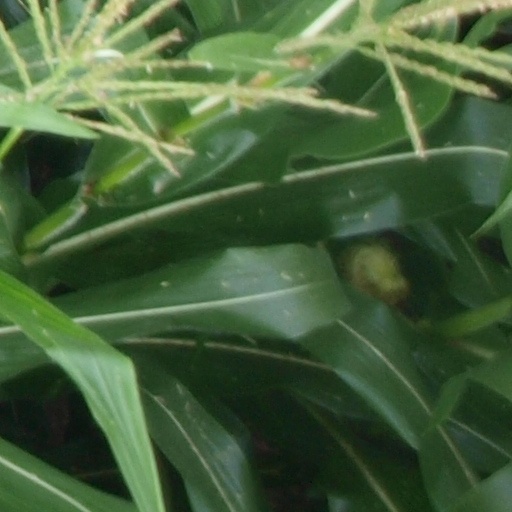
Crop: maize; corn